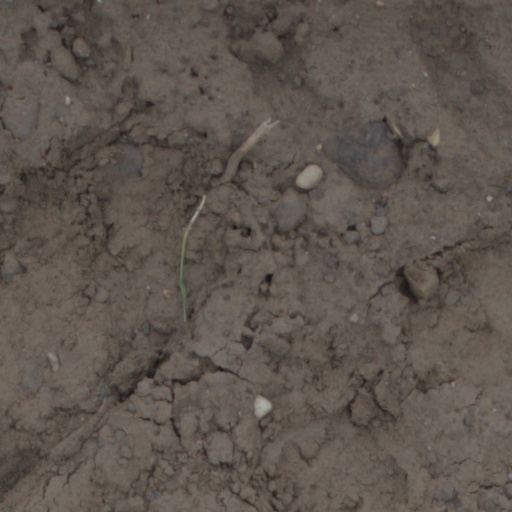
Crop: wheat